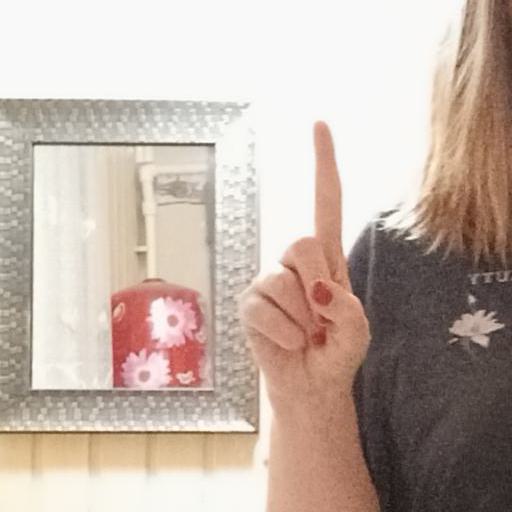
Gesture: one